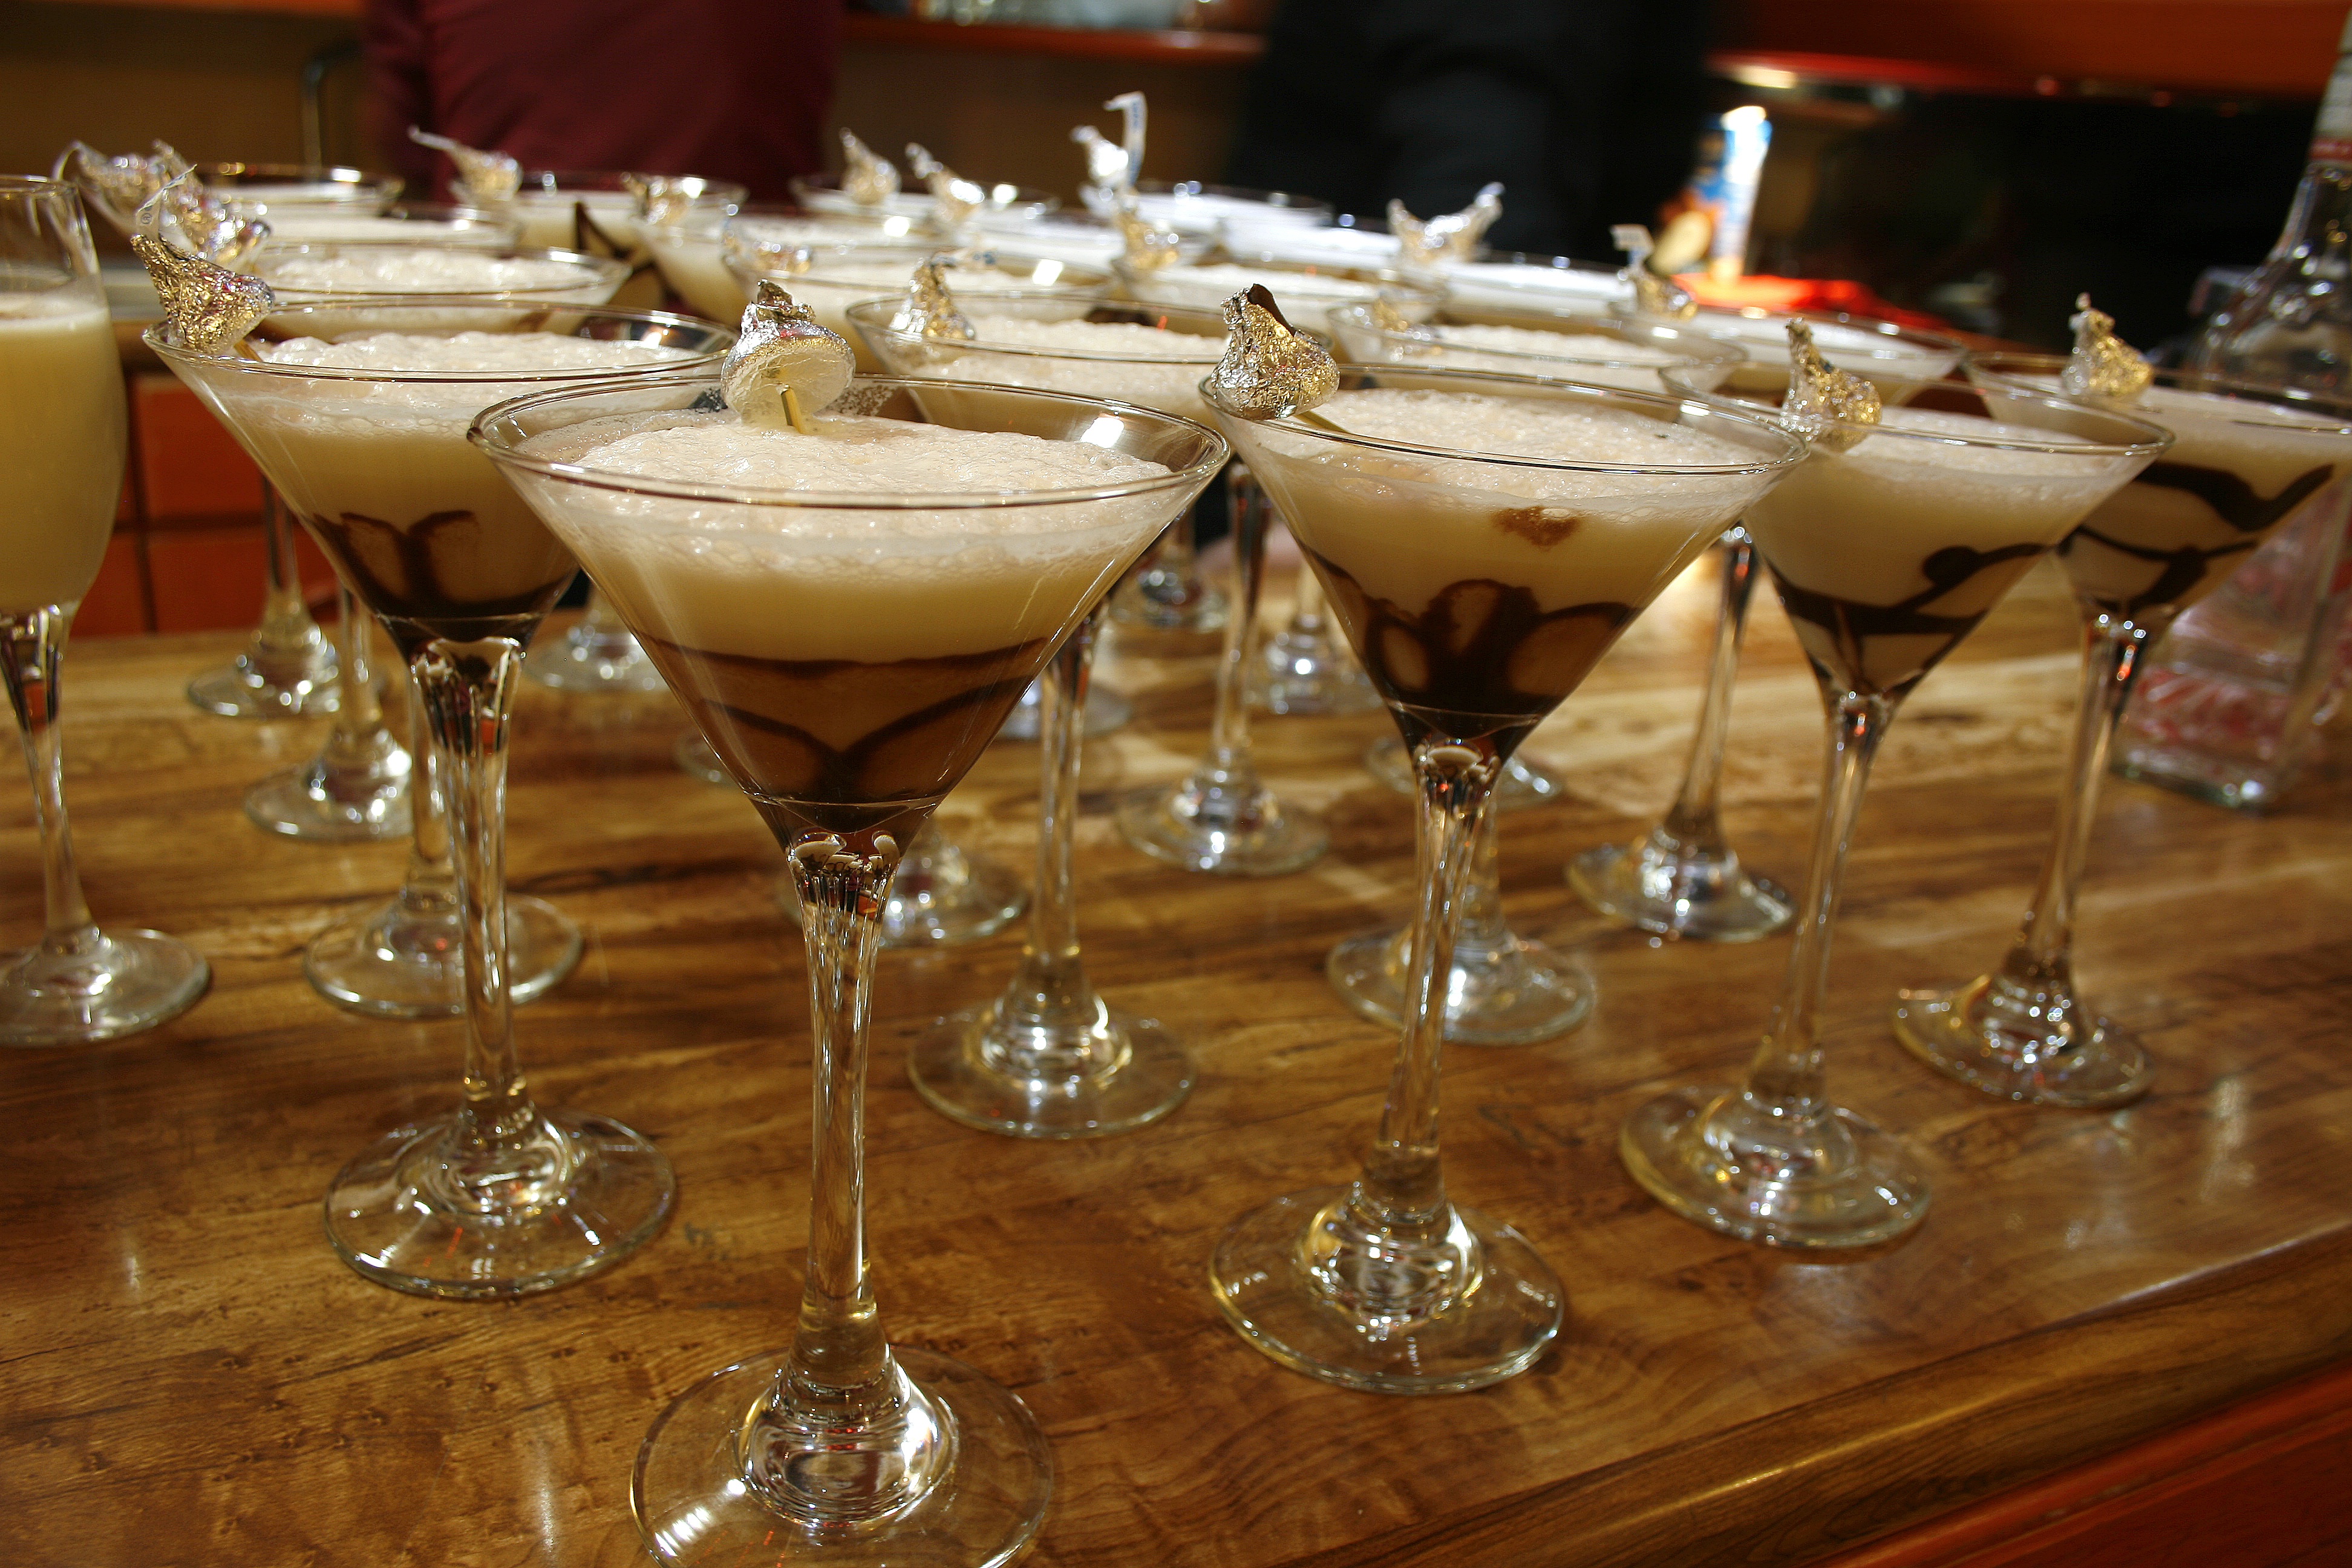
restaurant, bar, meal, food, drink, dessert, cocktail, cups, drinks, centrepiece, mixology